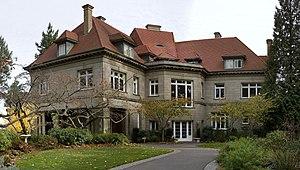
La demeure Pittock à Portland, en Oregon (États-Unis).